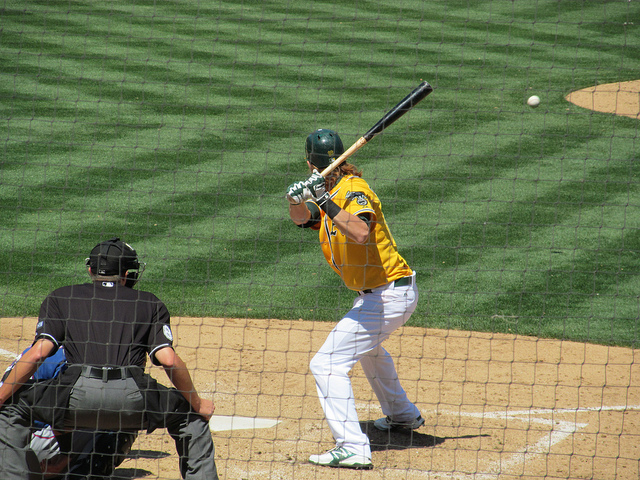
người đàn ông áo vàng đang chơi bóng chày trên sân